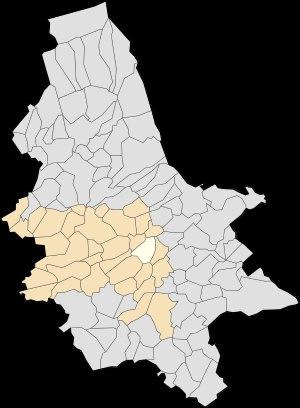
Esquerdes est une commune française située dans le département du Pas-de-Calais en région Hauts-de-France.